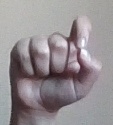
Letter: fa